Plains Indians

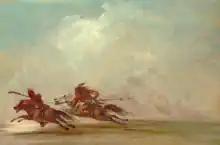
"War on the Plains": Comanche (right) trying to lance an Osage warrior, painting by George Catlin, 1834

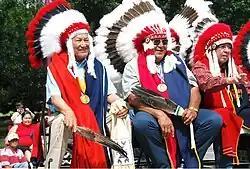
Southern Cheyenne Chiefs Lawrence Hart, Darryl Flyingman and Harvey Pratt in Oklahoma City, 2008

While there are some similarities among linguistic and regional groups, different tribes have their own cosmologies and world views. Some of these are animist in nature, with aspects of polytheism, while others tend more towards monotheism or panentheism. Prayer is a regular part of daily life, for regular individuals as well as spiritual leaders, alone and as part of group ceremonies. One of the most important gatherings for many of the Plains tribes is the yearly Sun Dance, an elaborate spiritual ceremony that involves personal sacrifice, multiple days of fasting and prayer for the good of loved ones and the benefit of the entire community.